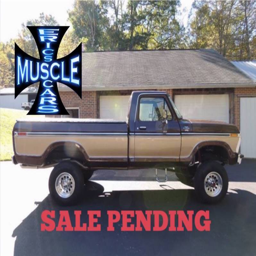
ford f - for sale at the best muscle cars in clarksburg md